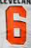
Number: 6